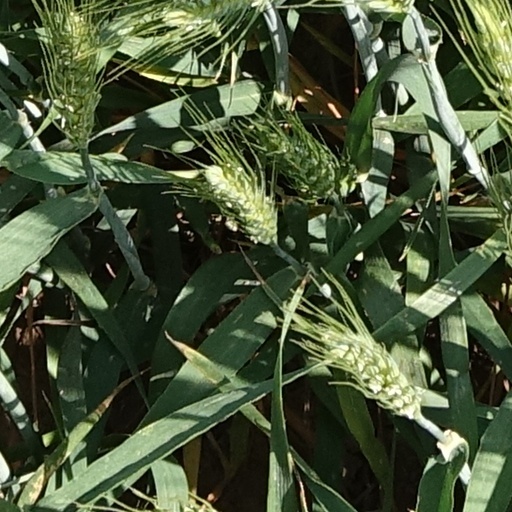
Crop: wheat